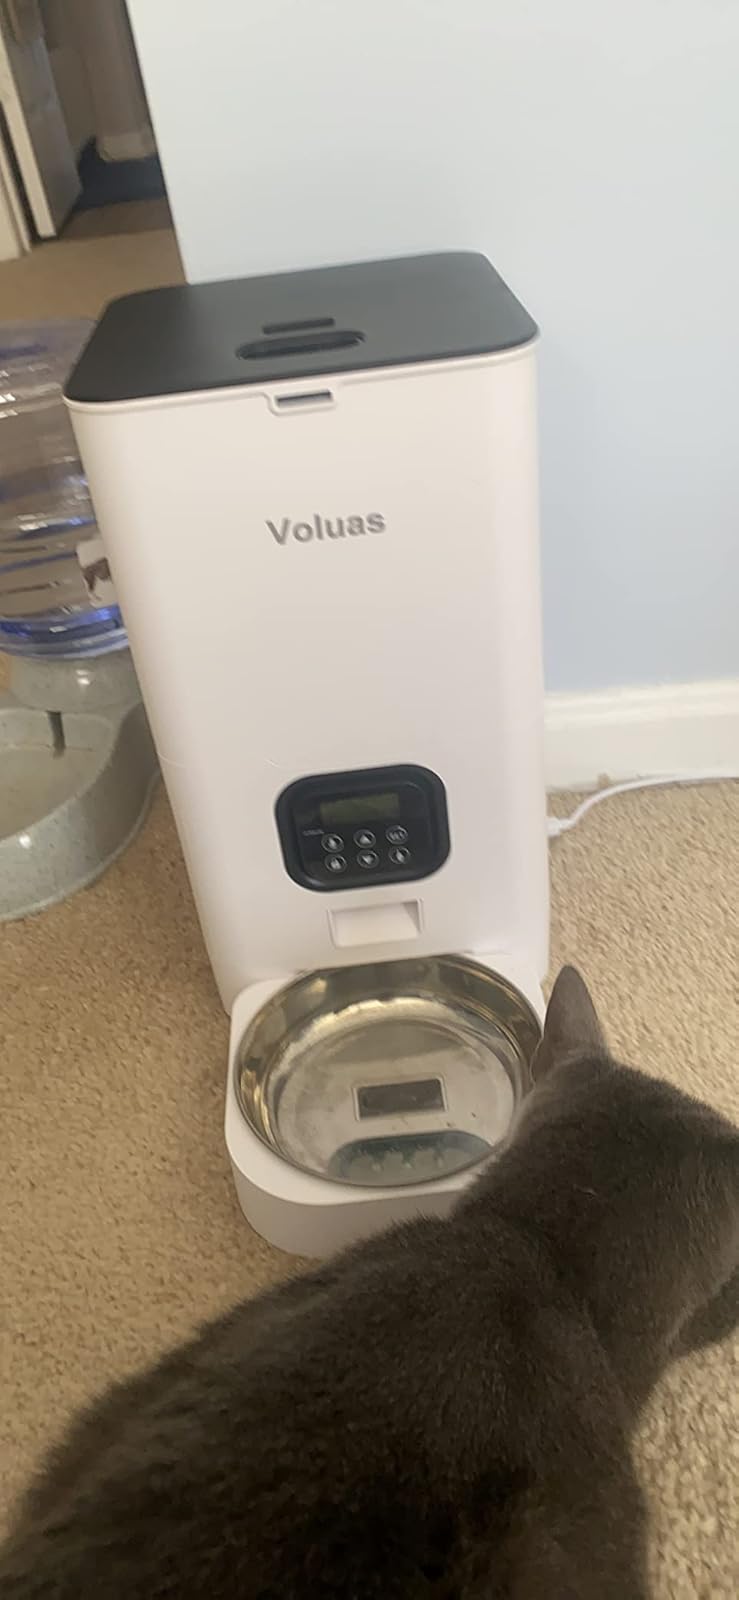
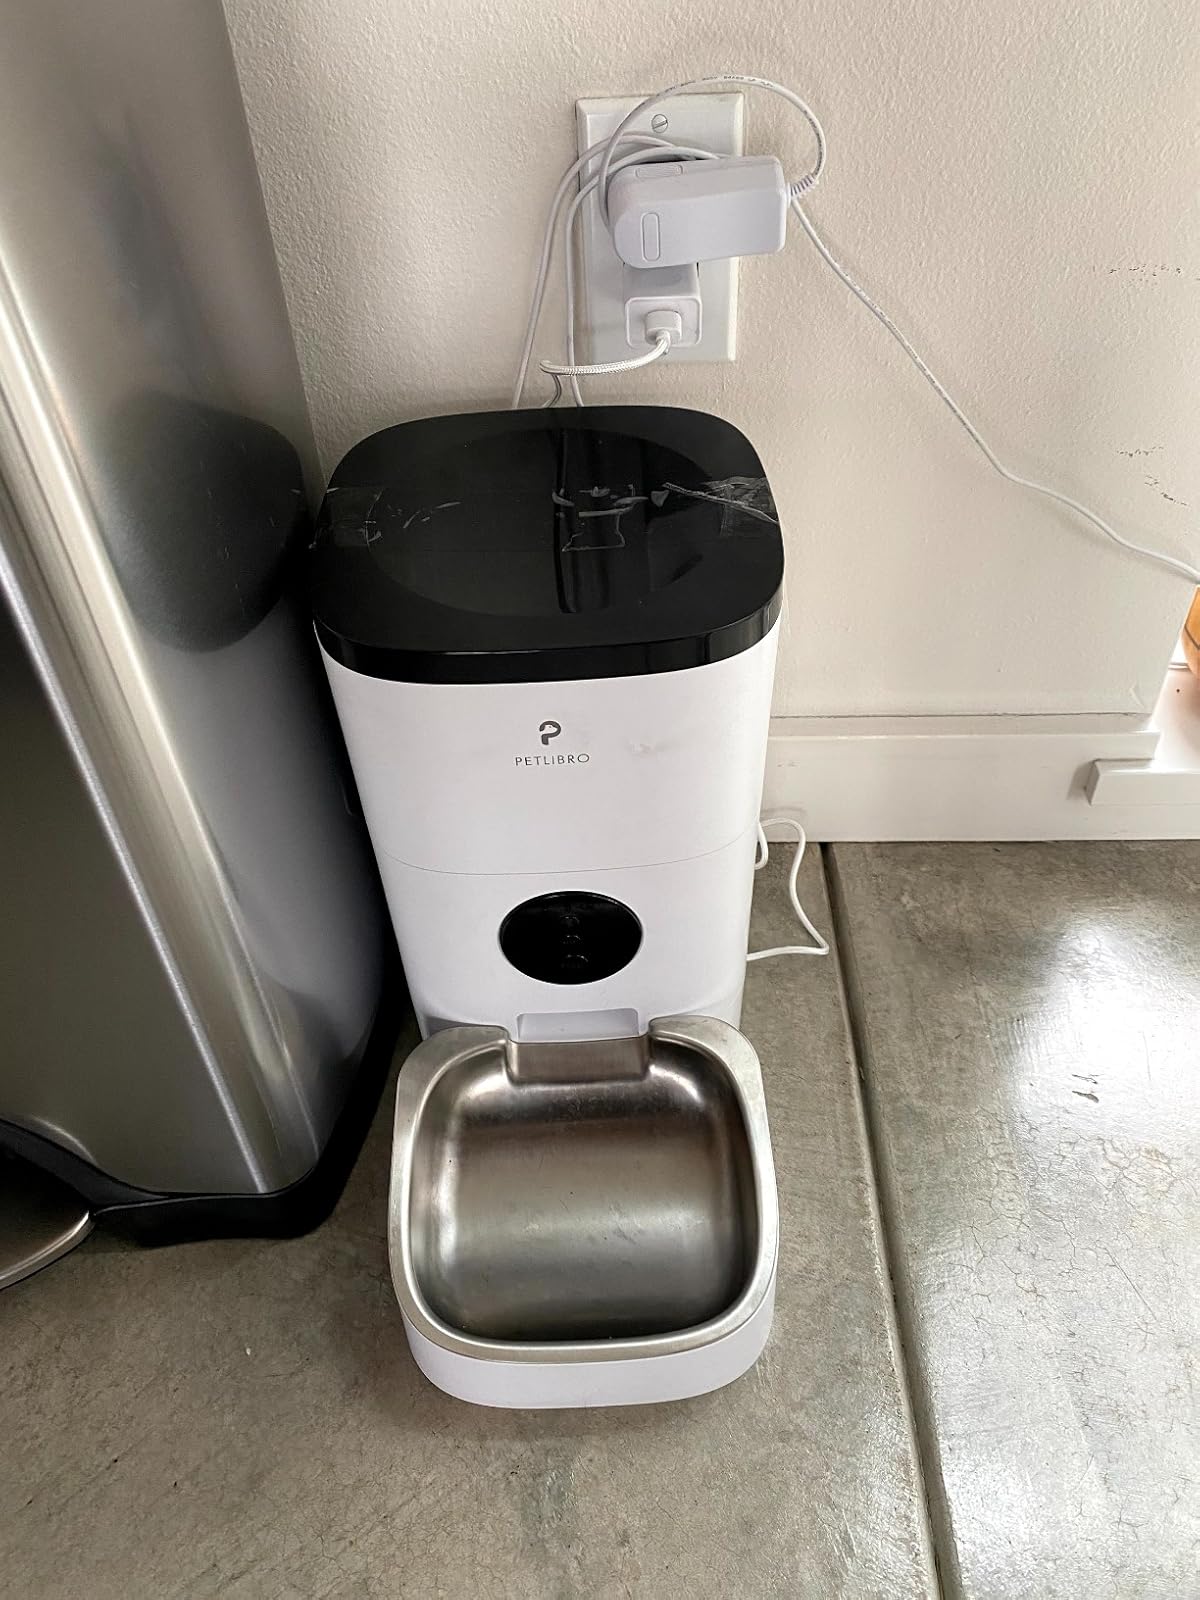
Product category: items_feeder
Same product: no